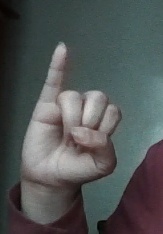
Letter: meem